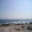
Label: sea